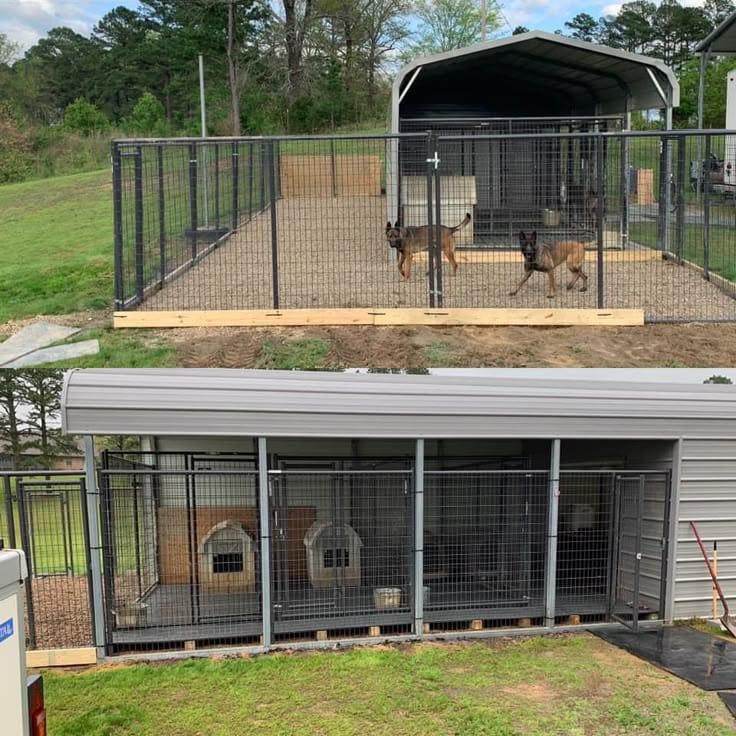
Mabanda mawili ya mbwa yaliyojengwa kwa paa la chuma mabanda haya yanaonyesha ulizi wa mifugo na ustawi wa wanyama